Cady Lalanne

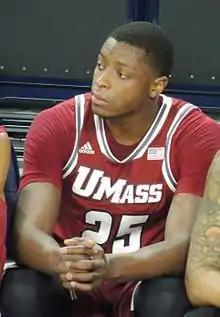

Cady Lalanne (born April 22, 1992) is a Haitian professional basketball player. He played college basketball for the UMass Minutemen.